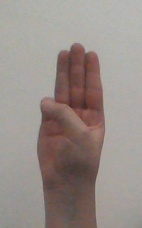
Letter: thaa